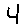
Label: 4